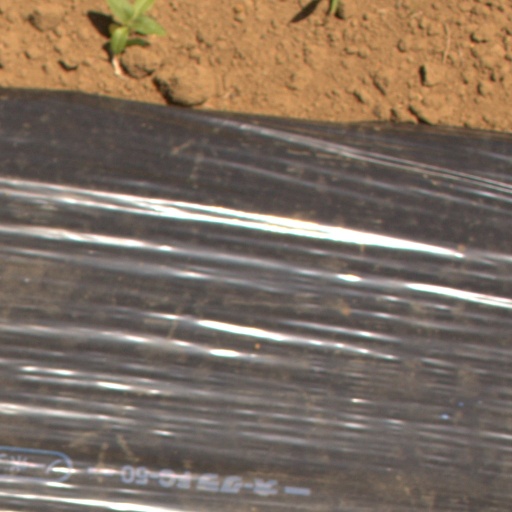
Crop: Jerusalem artichoke